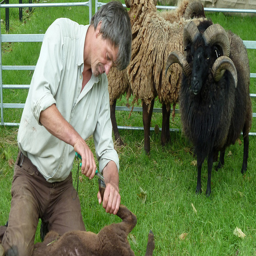
A man trimming the nails of a sheep with clippers.
A man is examining a sheep's foot as a ram stands nearby.
A man clipping the nails of an animal in a pen.
goats looking at a man clipping a hoof
A man with a tool in his hand tending to the hoof or a ram that is on the grass, with other rams behind him.